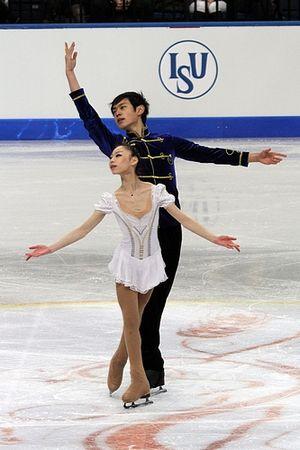
Yu Xiaoyu est une patineuse artistique en couple chinoise. Avec son partenaire actuel Zhang Hao, elle est championne de Chine en 2018. Avec son ancien partenaire Jin Yang, elle est deux fois championne du monde junior.
Jin Yang est un patineur artistique chinois. Avec sa partenaire Peng Cheng, il est médaillé de bronze des Quatre Continents 2019, médaillé d'argent de la finale du Grand Prix 2018-1919 et médaillé d'argent des Jeux Asiatiques d'hiver de 2017. Peng et Jin ont représenté la Chine aux Jeux olympiques d'hiver de 2018. Avec son ancienne partenaire Yu Xiaoyu, il est deux fois champion du monde junior, médaillé d'argent aux Championnats du monde junior 2012, champion des Jeux olympiques de la jeunesse d'hiver 2012, champion de la finale du JGP 2013-2014 et médaillé de bronze des Quatre Continents en 2016.